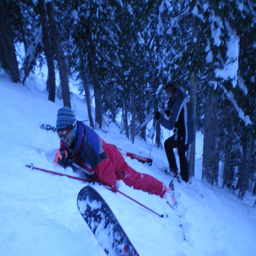
Guy laughing as he lays down in the snow from falling with skis on
The man fell down in the snow while skiing.
A man on skis laying on slope next to trees.
A person has fallen on their skies and is laying in the snow
A skier that has just fallen in the snow and is laughing